Idrissa Gueye

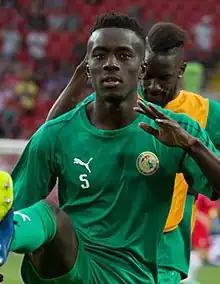
Gueye warming up for Senegal at the 2018 FIFA World Cup

Idrissa Gana Gueye (born 26 September 1989) is a Senegalese professional footballer who plays as a defensive midfielder for club Everton and the Senegal national team.